Stevie Nicks

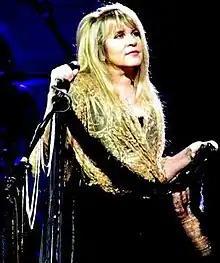
Nicks in June 2008

On March 27, 2007, Reprise Records released "Crystal Visions – The Very Best of Stevie Nicks" in the U.S. The album debuted at number 21 on the "Billboard" 200 albums chart.